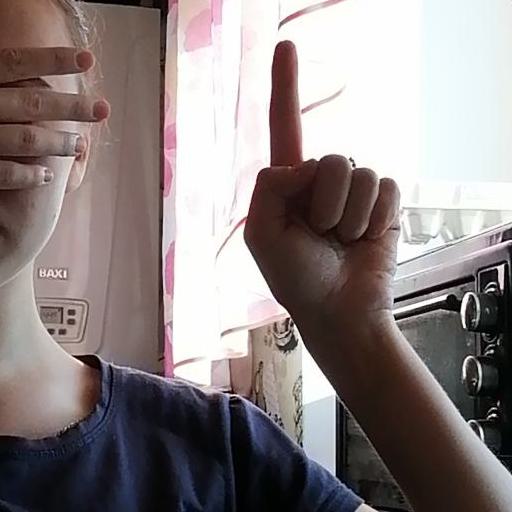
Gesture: one